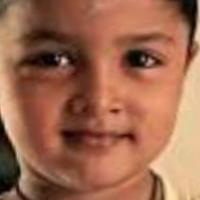
Age group: age 01-10